Hu Yepin

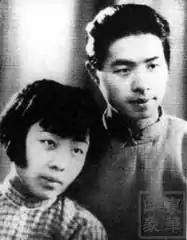
Hu Yepin and Ding Ling in 1926

Hu Yepin was born as Hu Peiji on 4 May 1903 in Fuzhou, Fujian province. He had four younger brothers and a younger sister. At age 15 he began working as an apprentice of a goldsmith.